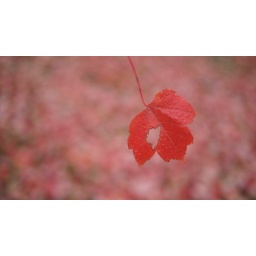
One of the last remaining leaves on the October Glory tree spotted in November at RHS Wisley.